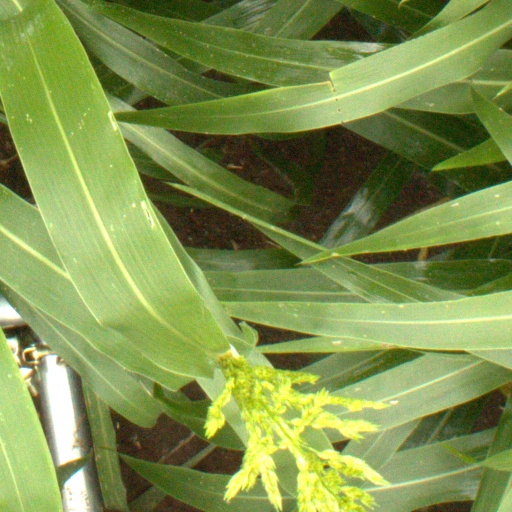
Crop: sorghum